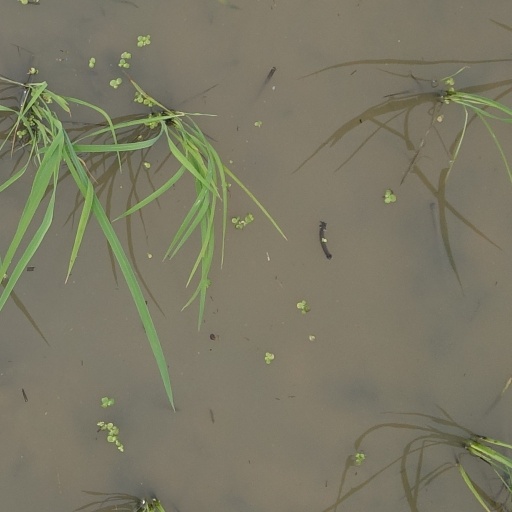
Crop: rice